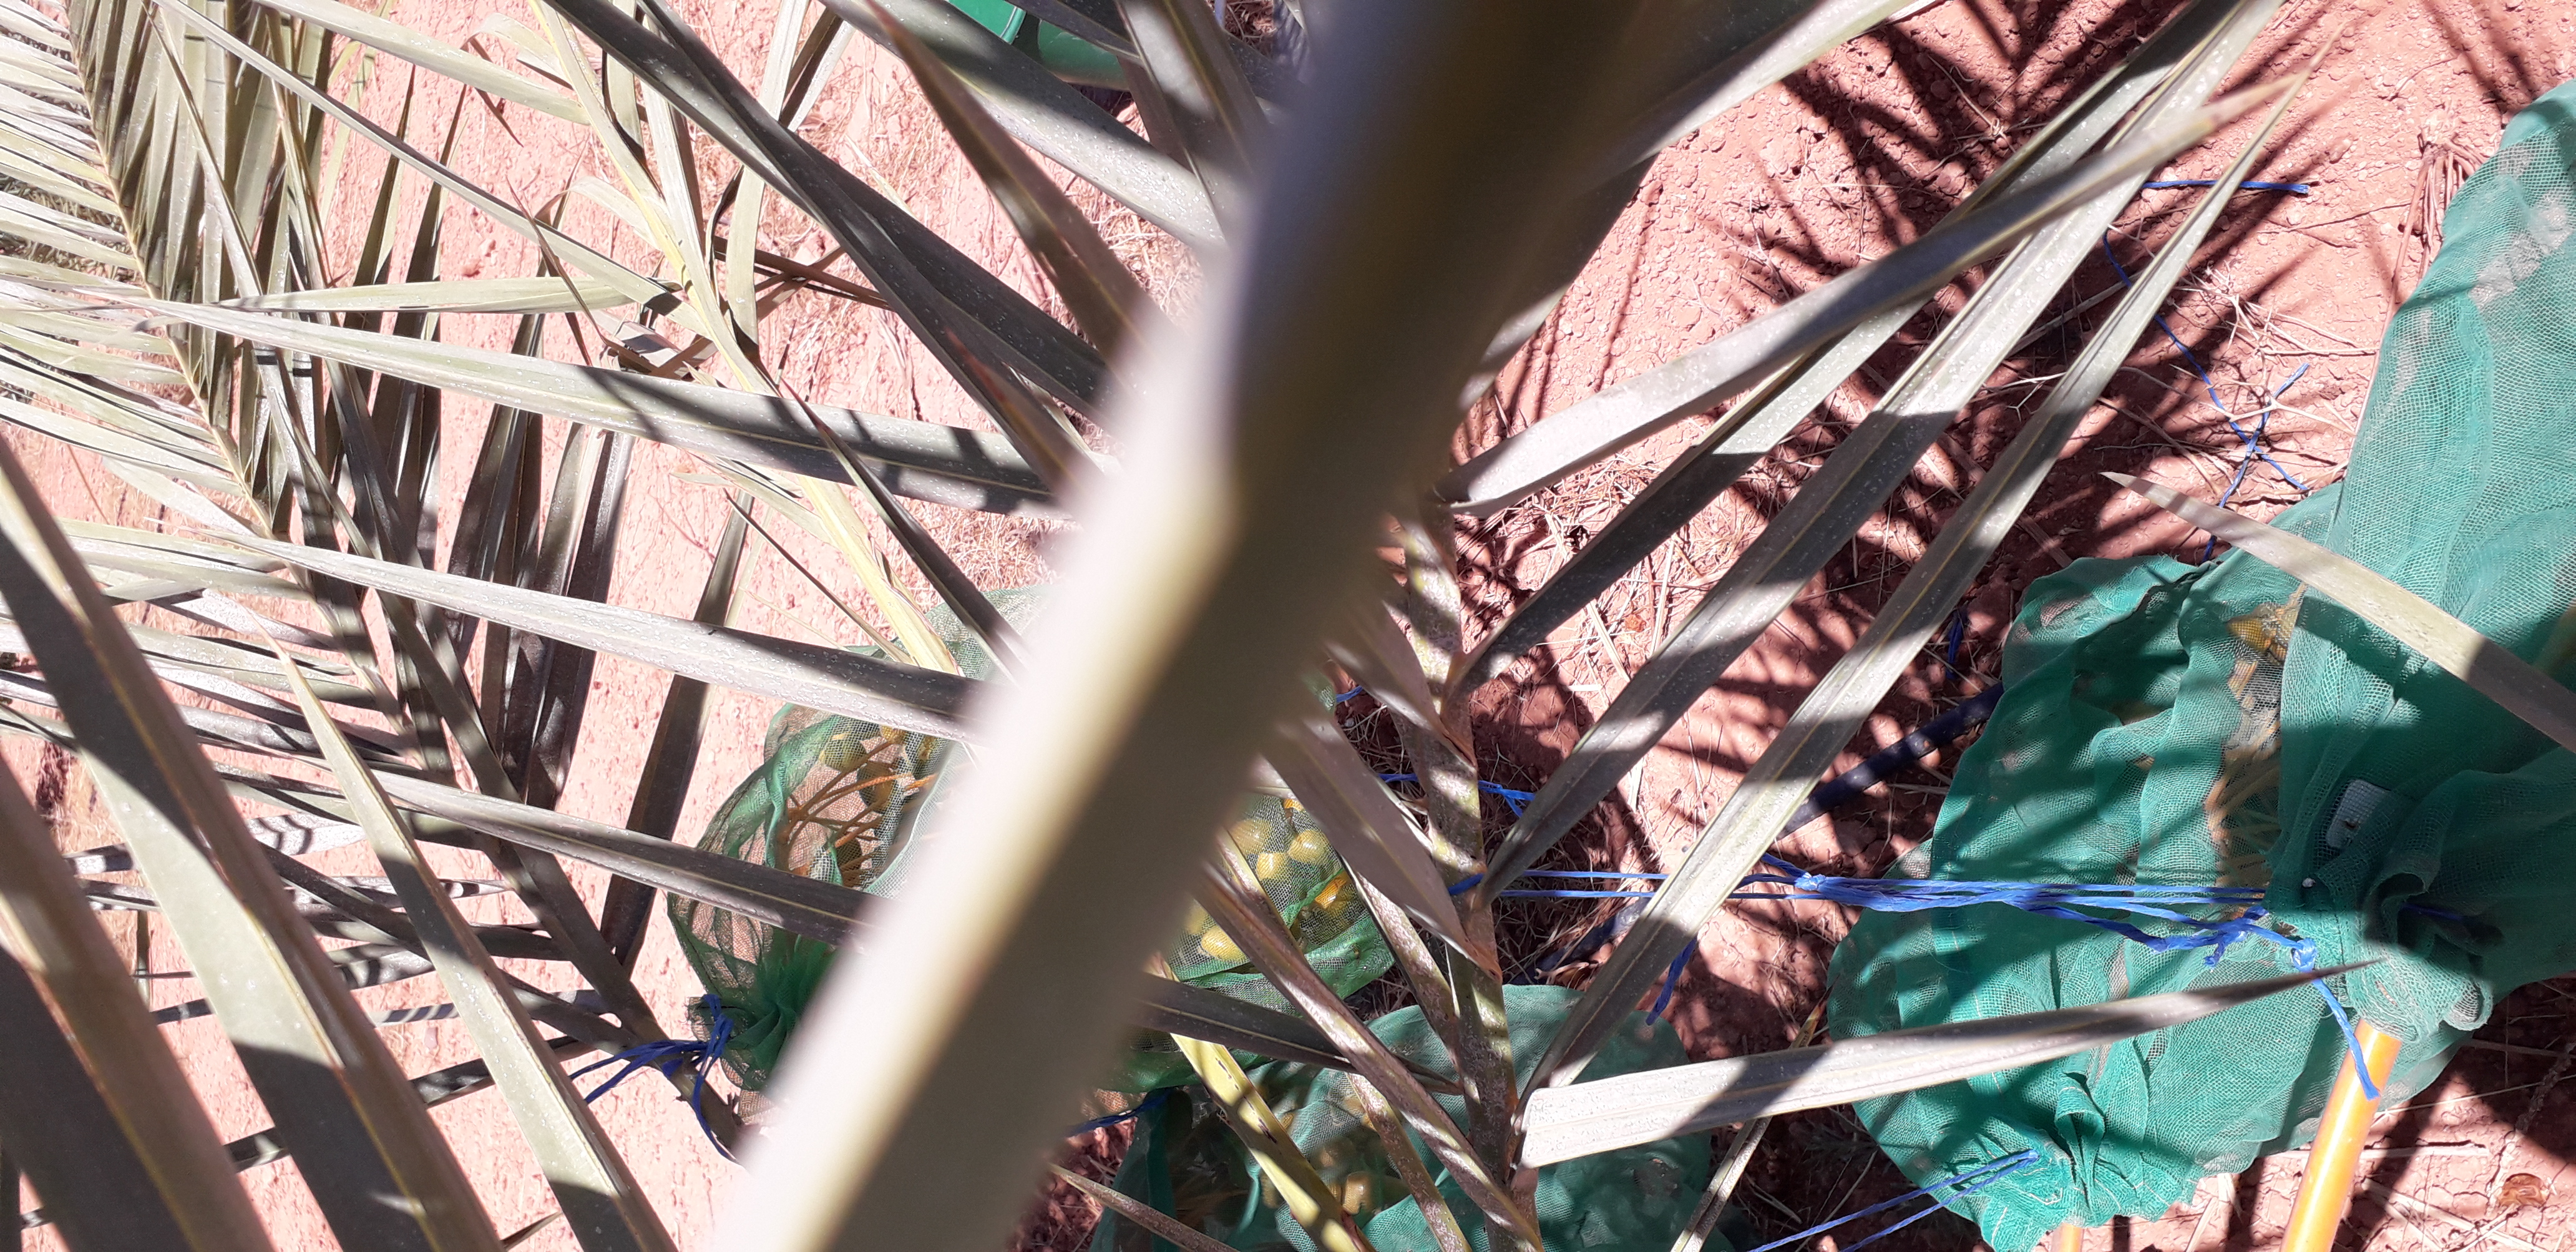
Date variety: Boufagous